Vincent Nichols

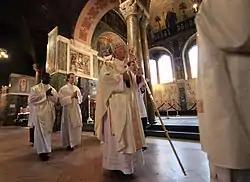
Nichols in Westminster Cathedral (2011)

Nichols was appointed the eleventh Archbishop of Westminster by Pope Benedict XVI on 3 April 2009, and solemnly installed on 21 May 2009. The diocese, the principal see of the Church in England and Wales, serves 472,600 Catholics. It was reported that Benedict XVI personally selected Nichols for the post after the Congregation for Bishops failed to reach a consensus.